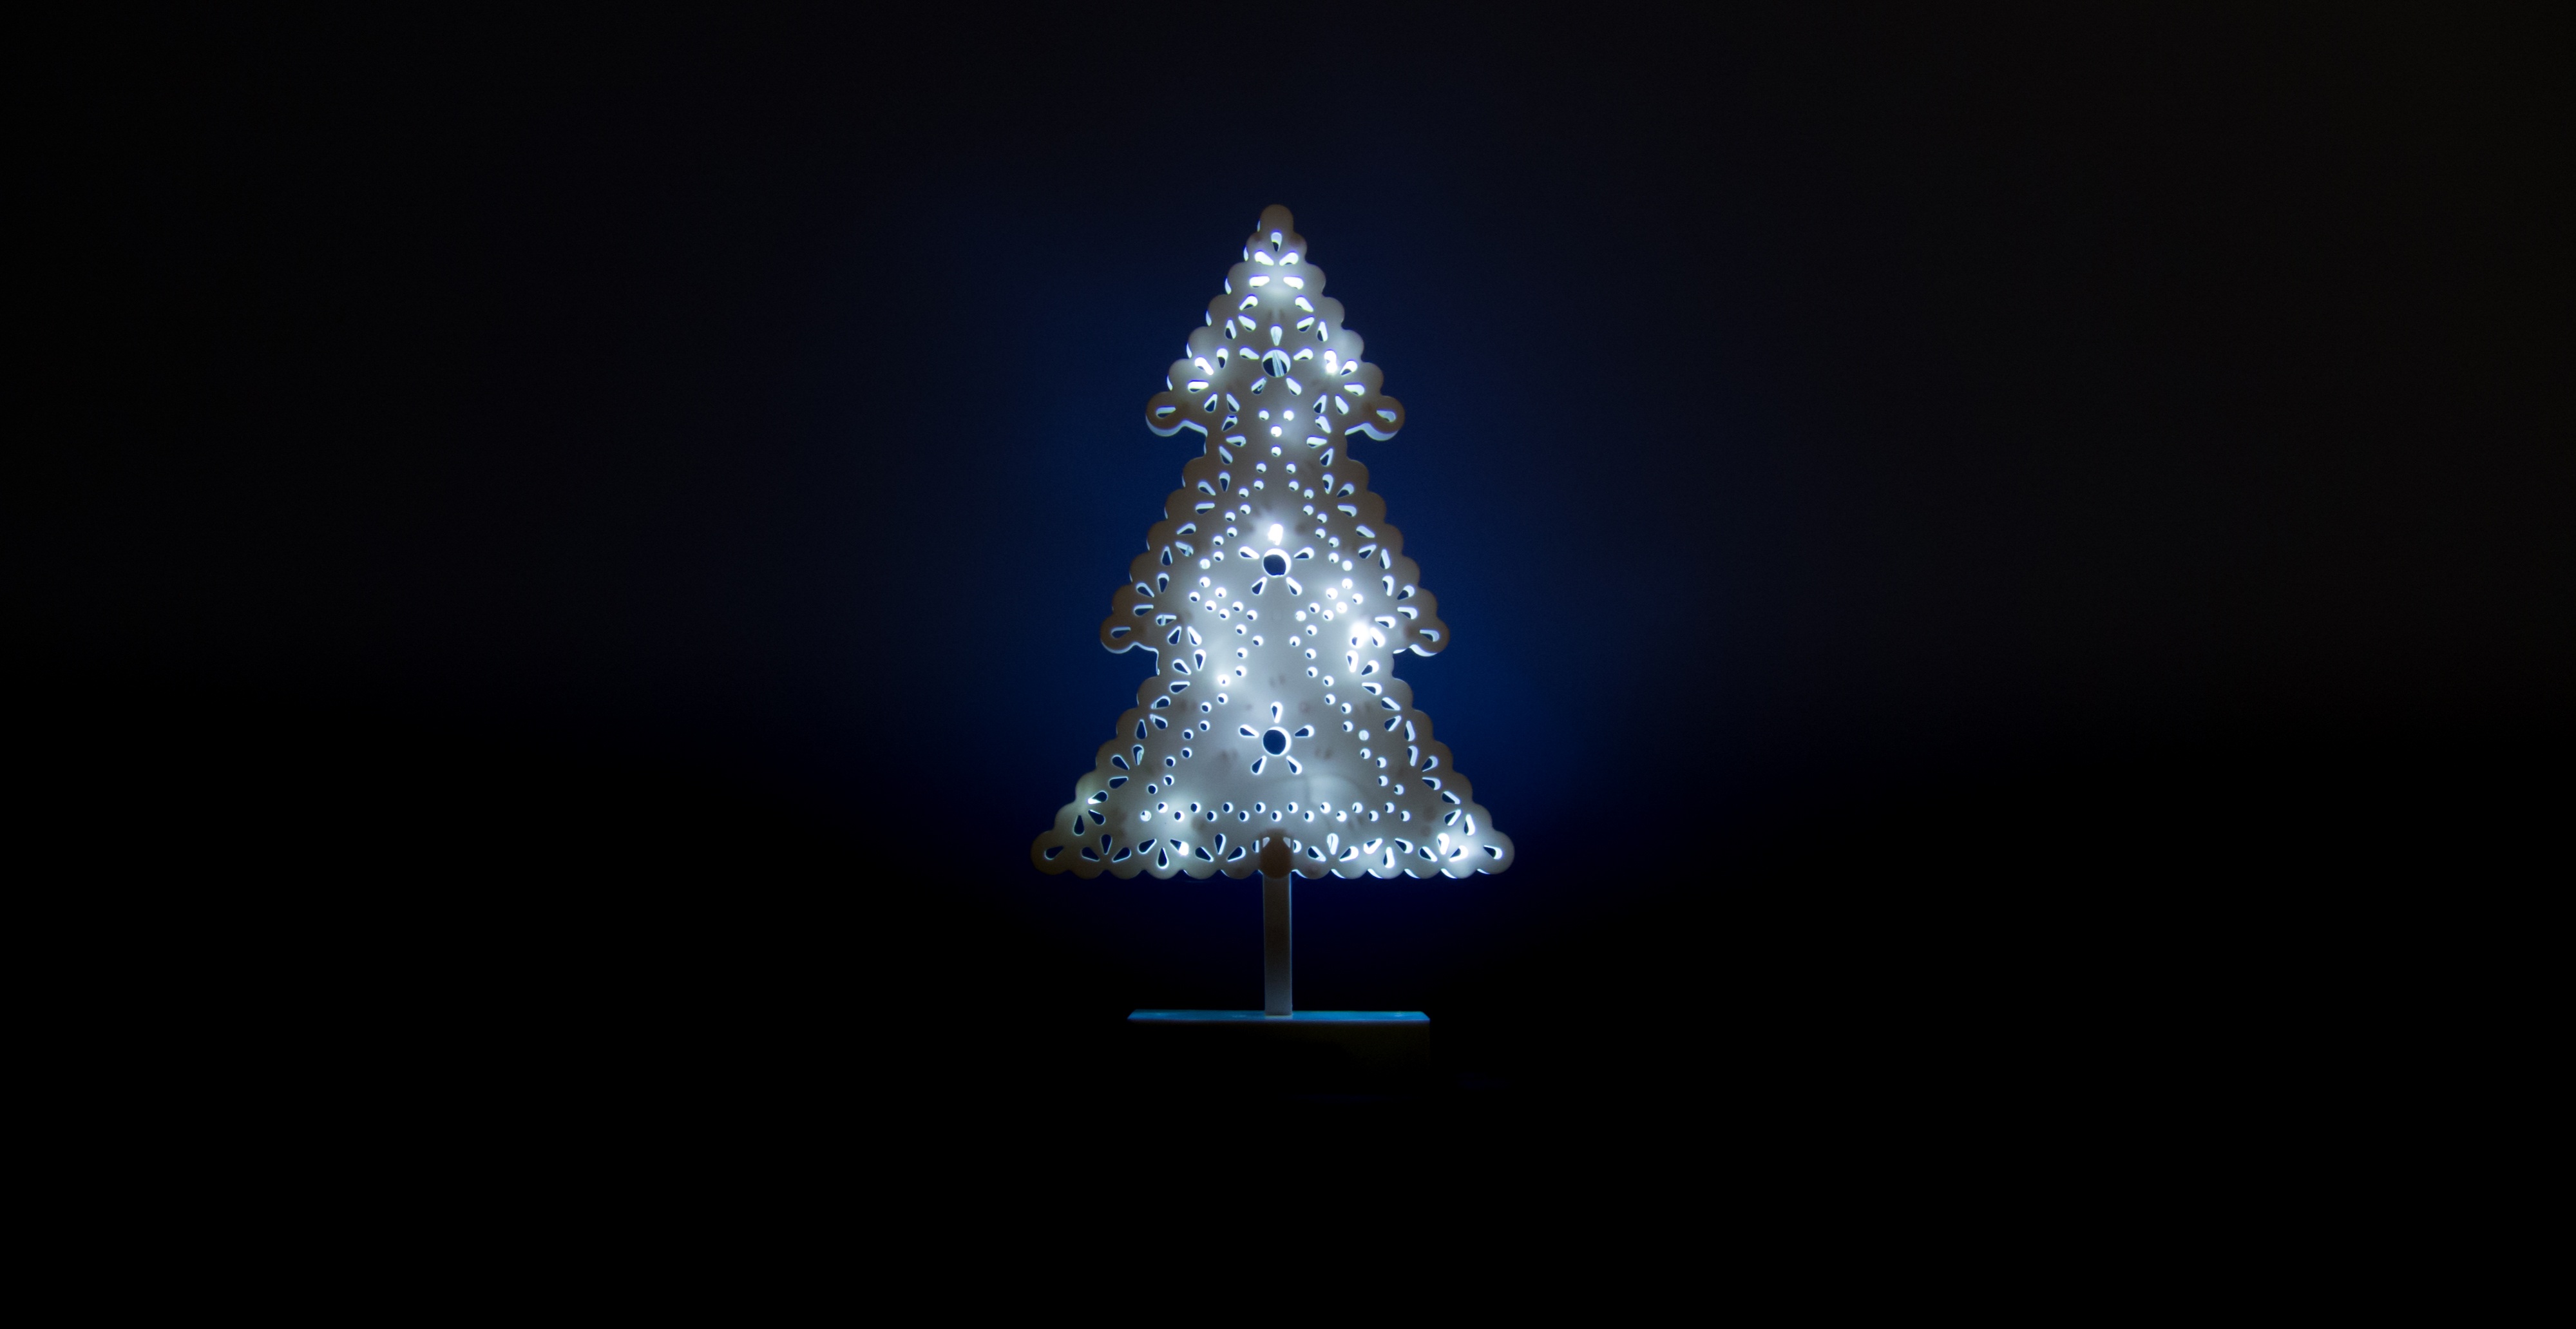
light, white, night, glow, darkness, blue, christmas, lighting, christmas tree, christmas decoration, gradient, holidays, light fixture, the background, christmas lights, the darkness